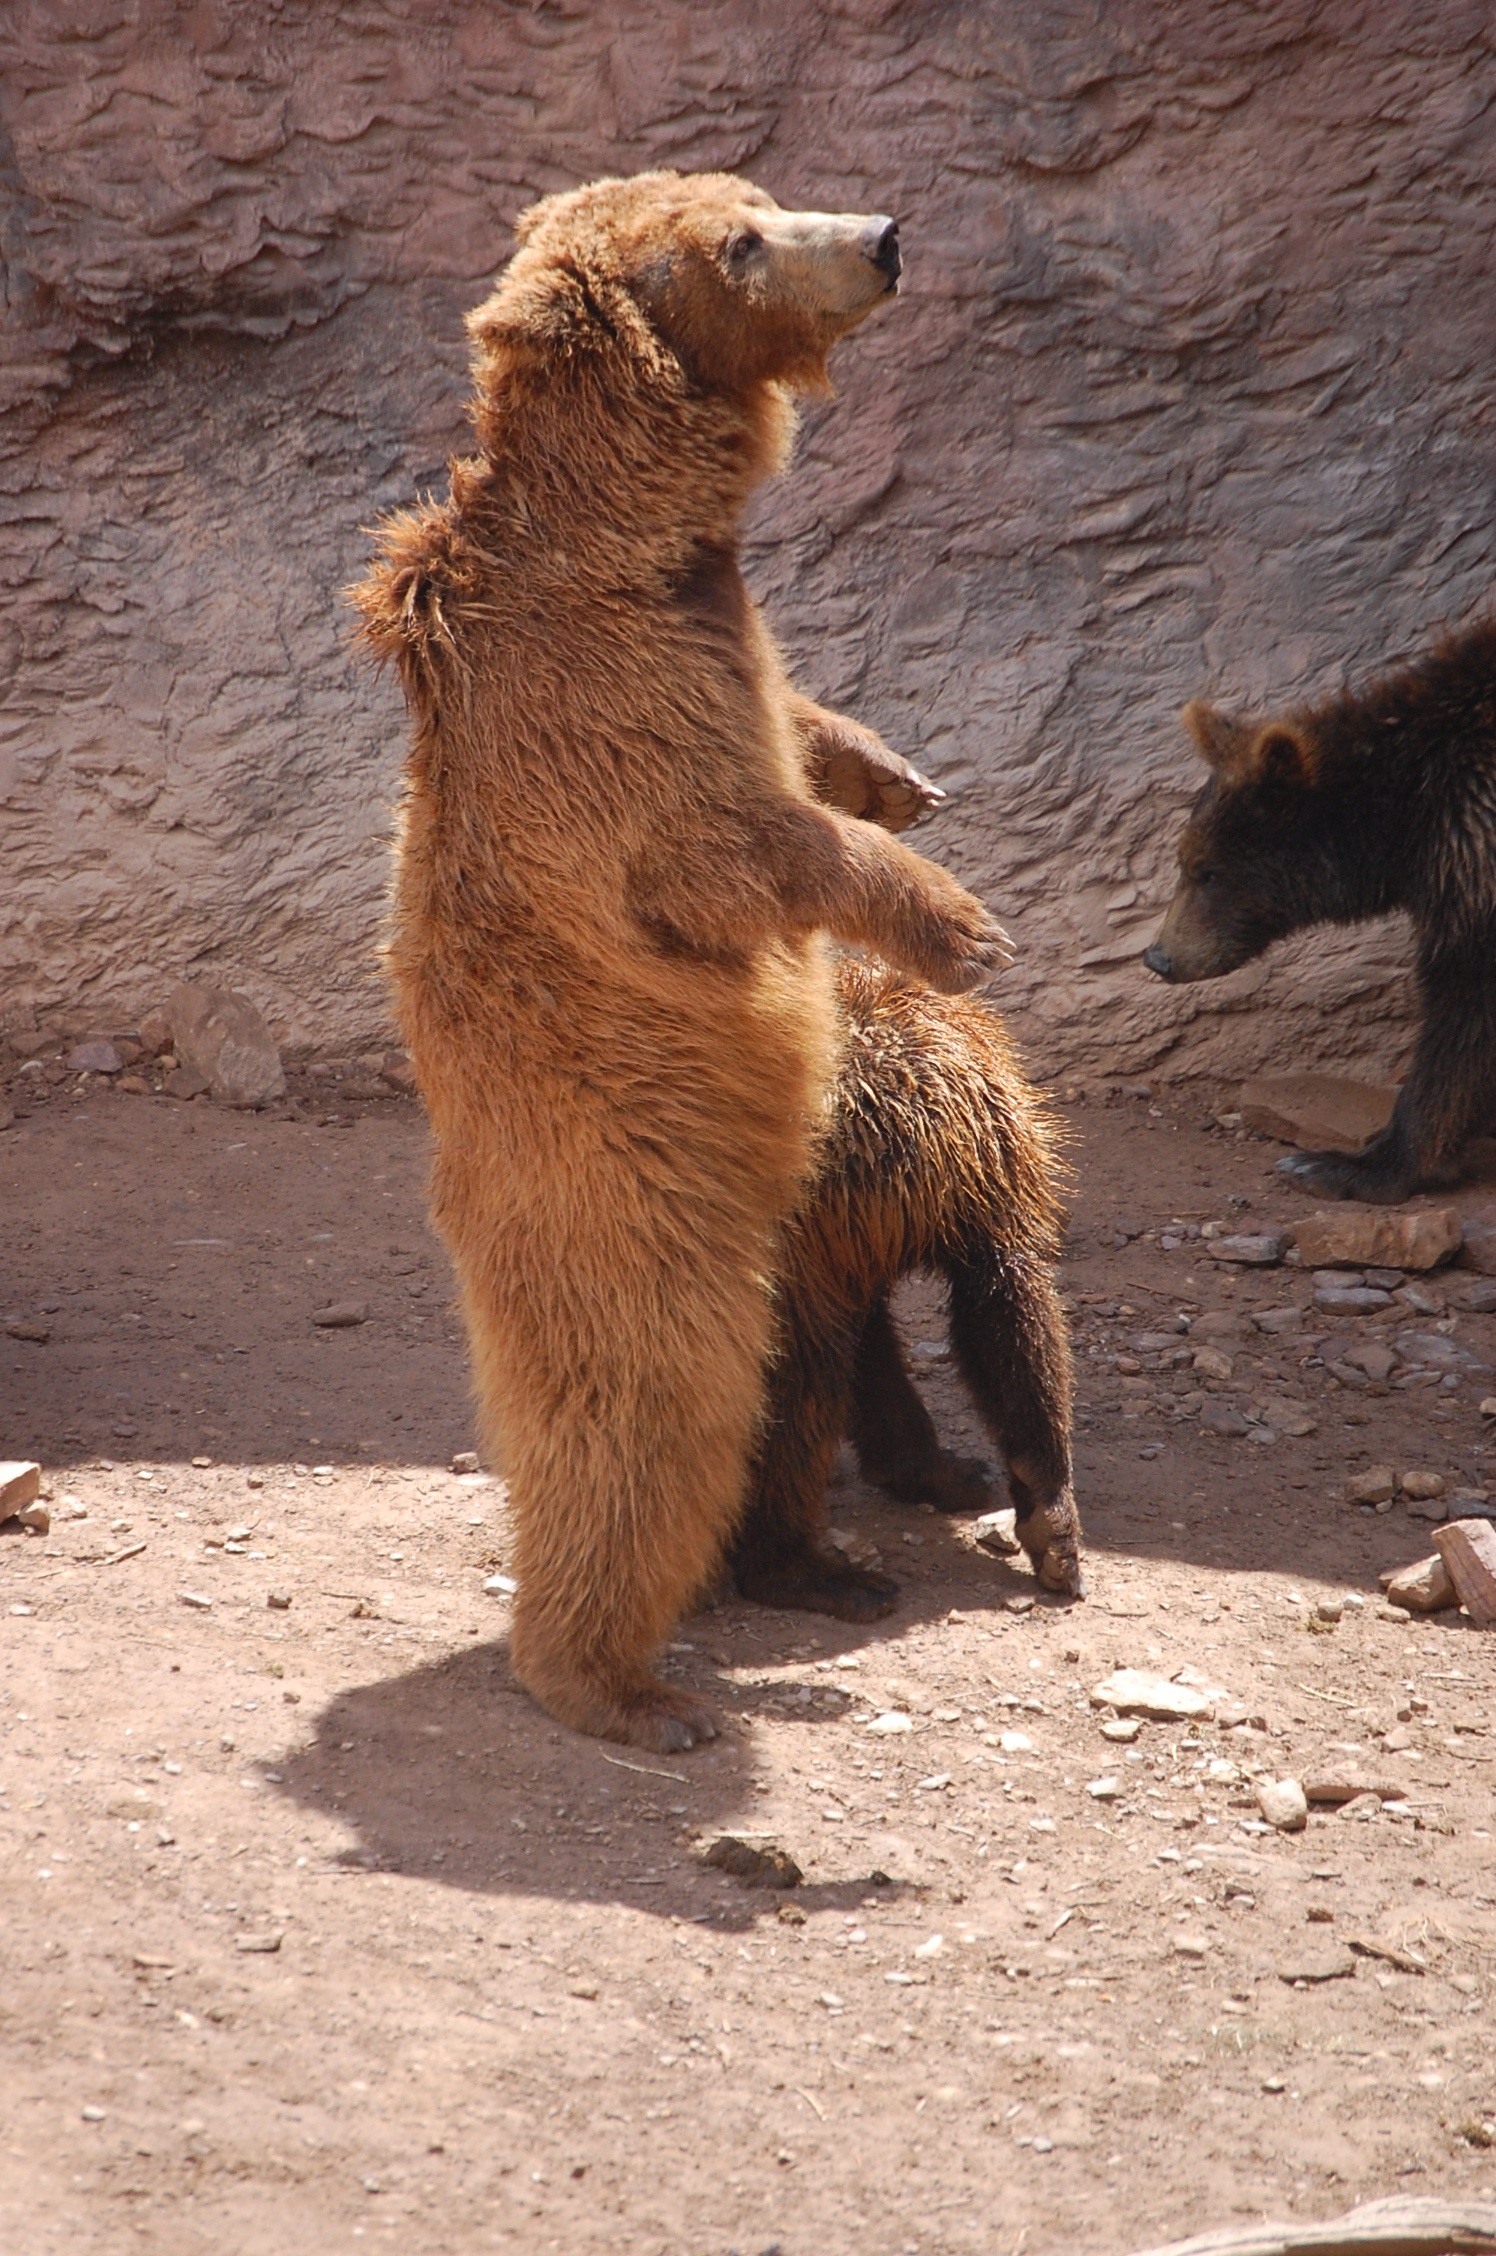
nature, animal, bear, wildlife, zoo, show, mammal, fauna, brown bear, whiskers, vertebrate, meerkat, prairie dog, grizzly bear